Bless the Beasts and Children (novel)

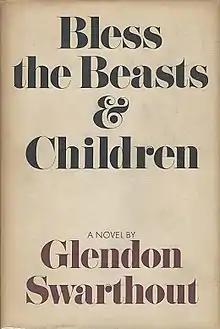
First edition

Bless the Beasts and Children is a 1970 novel by Glendon Swarthout that tells the story of several emotionally disturbed boys away at summer camp who unite to stop a buffalo hunt. The 151-page (192 pages in paperback, first edition) book covers some social issues of the 1960s and 1970s. It was published by Doubleday.